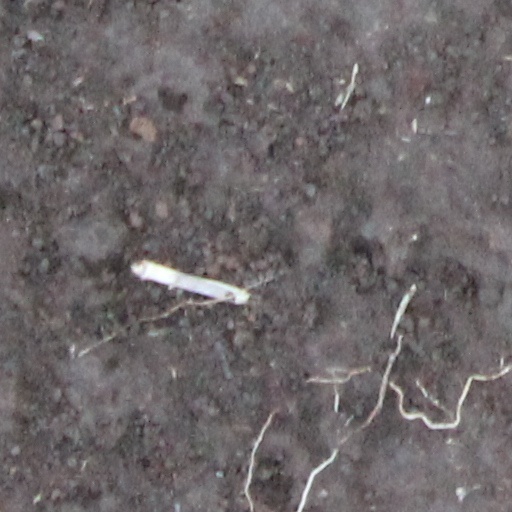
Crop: wheat